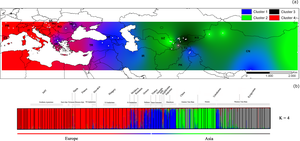
Le noyer commun ou noyer, est un arbre assez commun, originaire d'Eurasie, cultivé pour son bois recherché en ébénisterie et ses fruits, les noix, riches en huile.